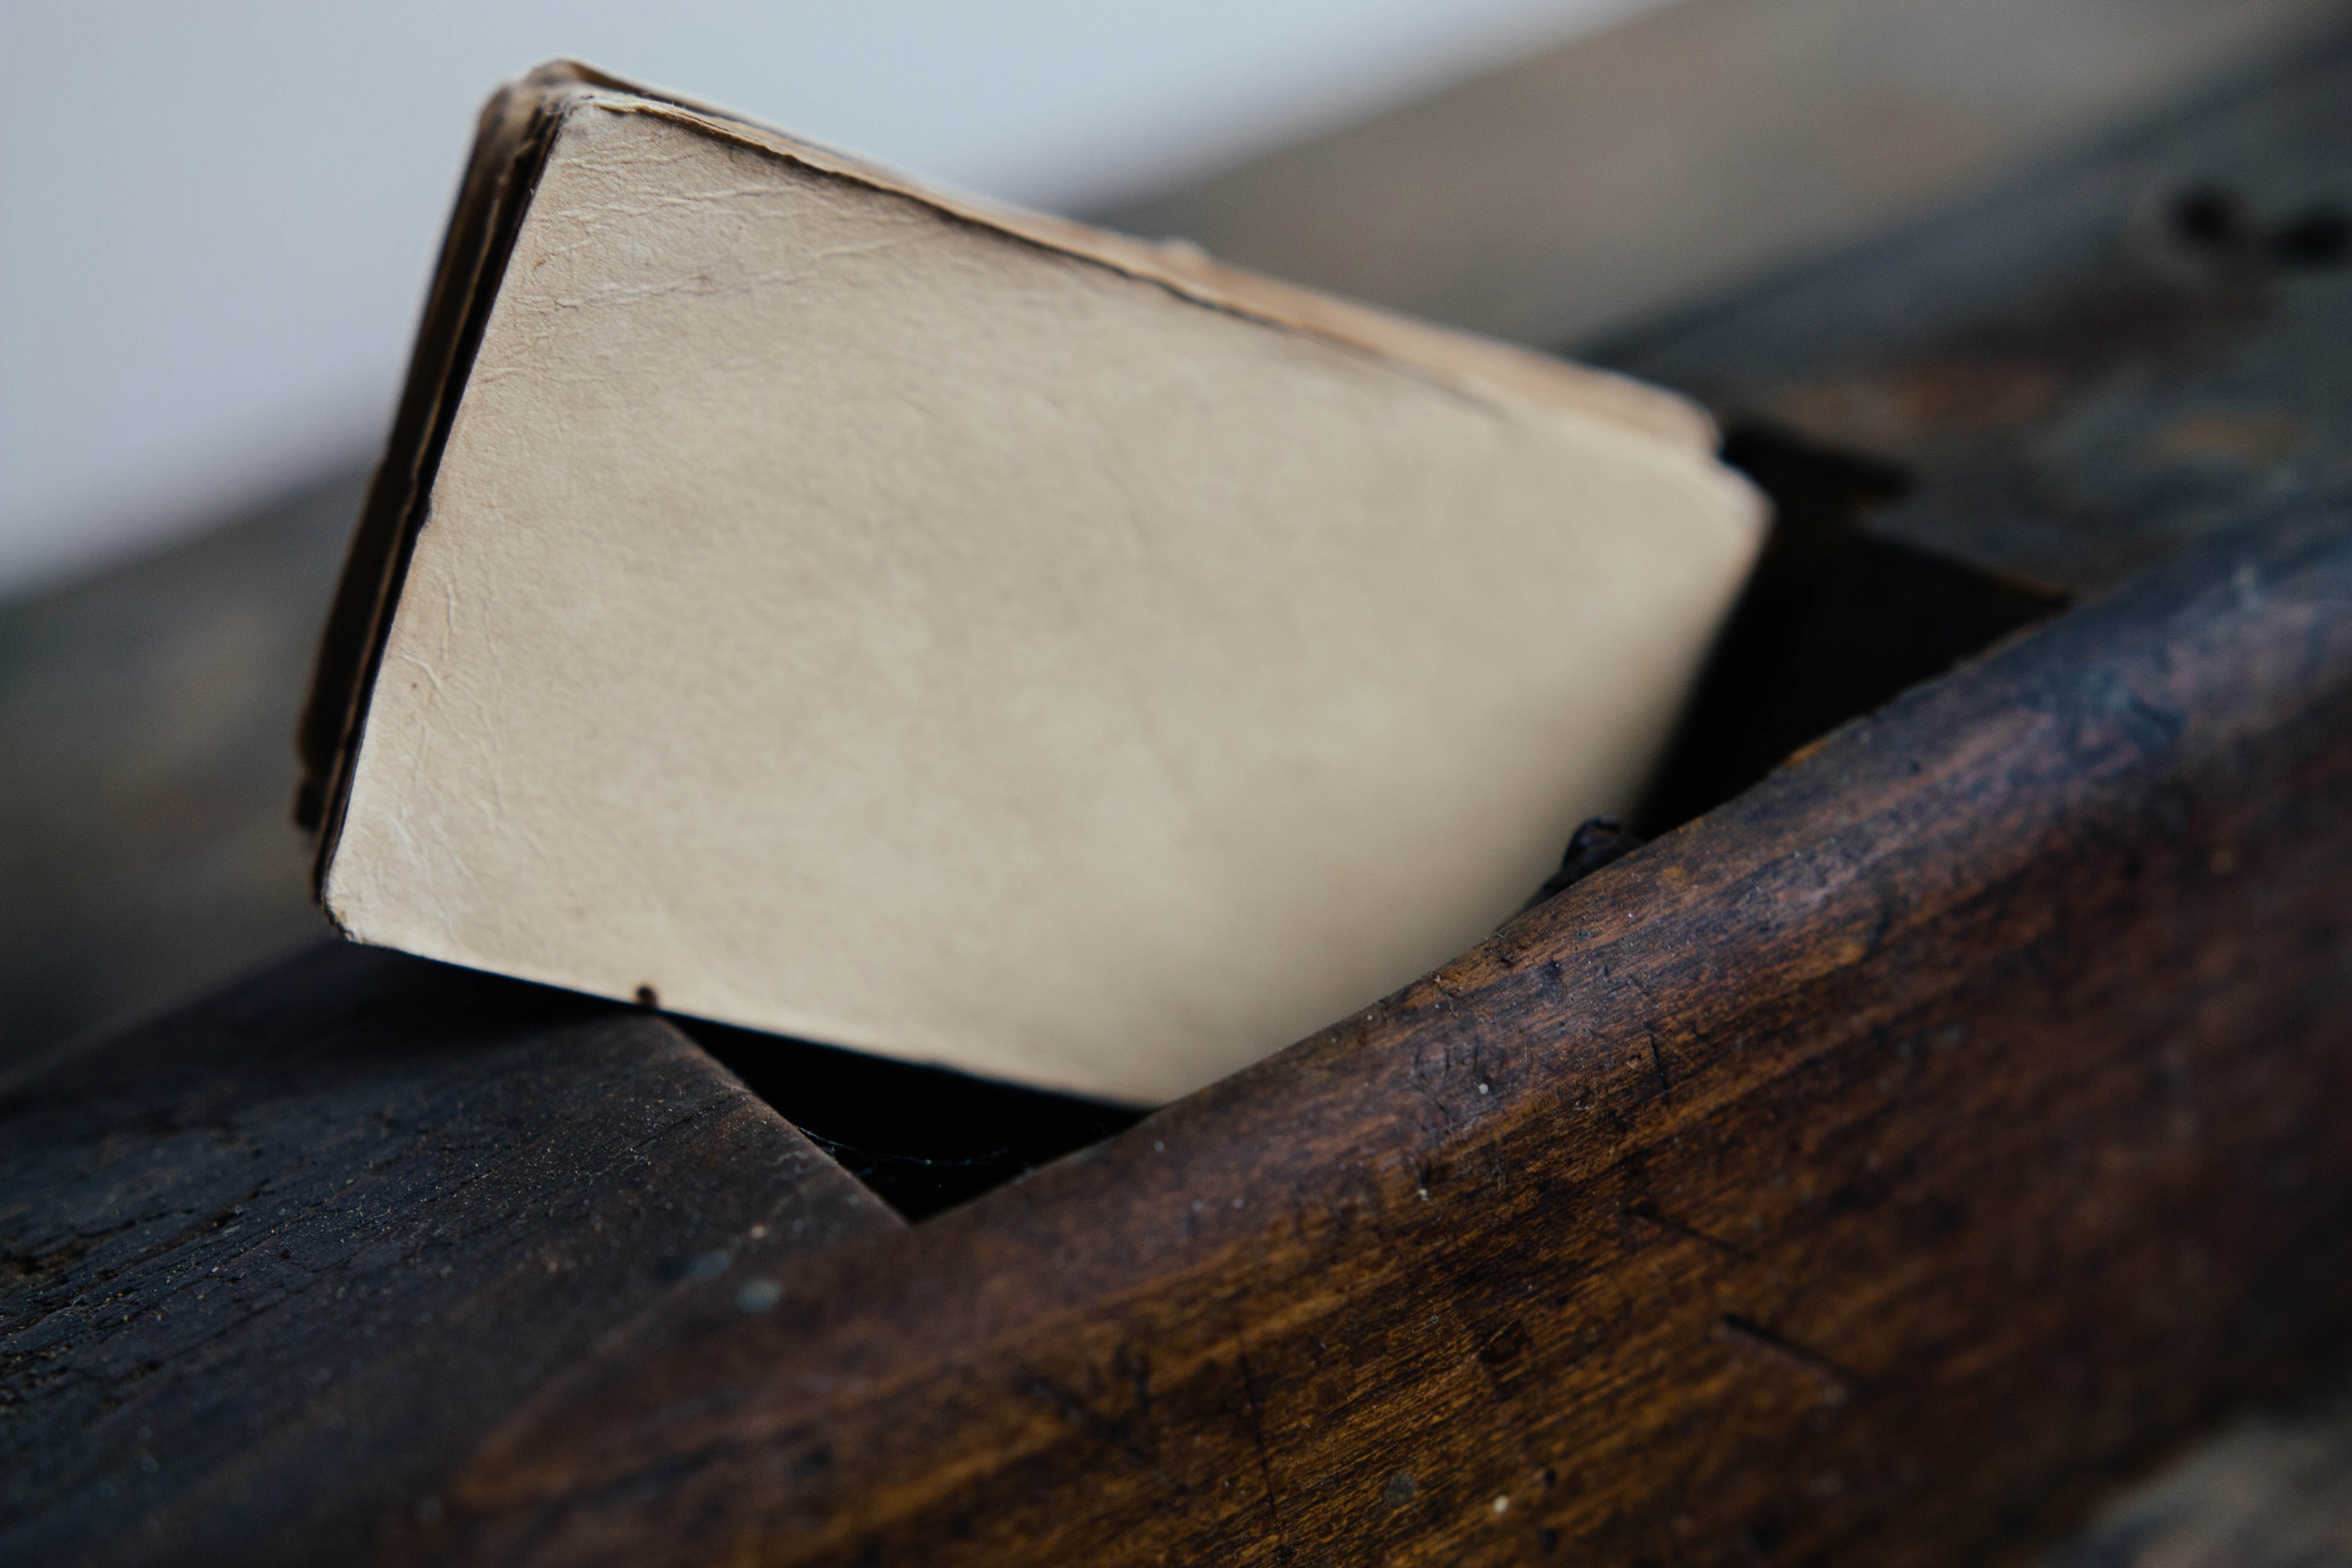
work, wood, tool, equipment, instrument, craft, material, knife, close up, planer, woodworking, safety, cardboard, blade, plough, protected, macro photography, fad, plow, smoothing